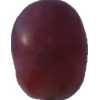
Label: pink_grape